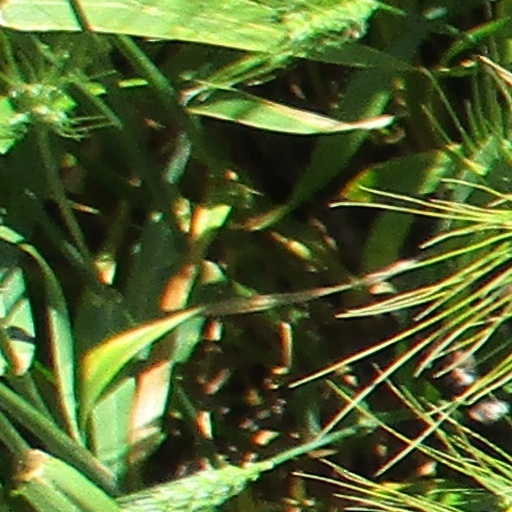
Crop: wheat